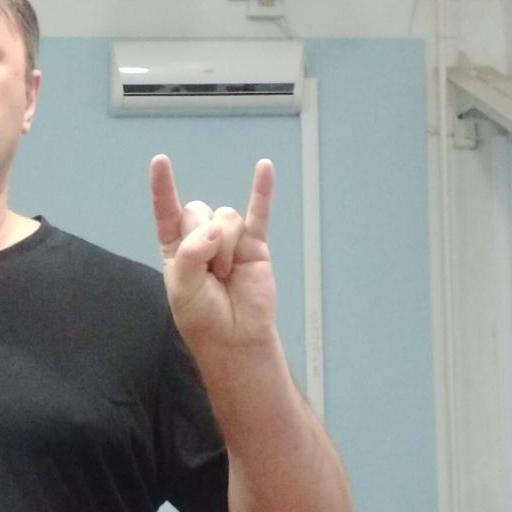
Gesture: rock